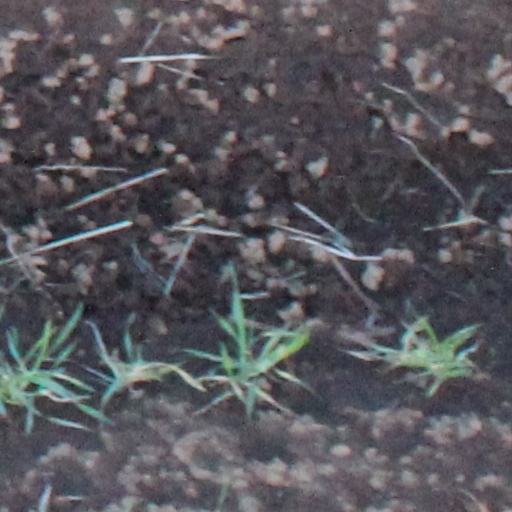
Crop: wheat